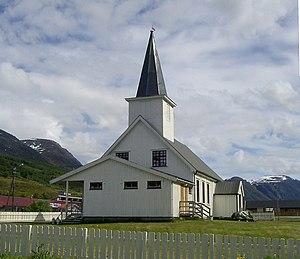
Birtavarre est une localité du comté de Troms, en Norvège.